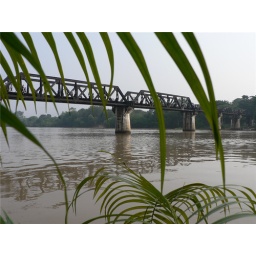
The original bridge on the river Kwai near Kanchanaburi in Thailand.